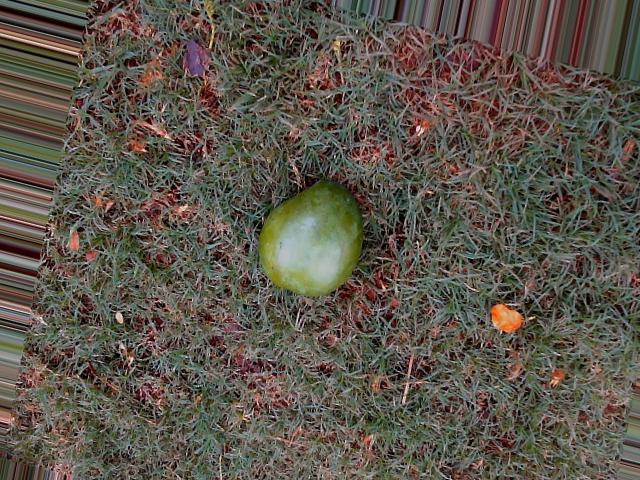
Label: Raw_Mango